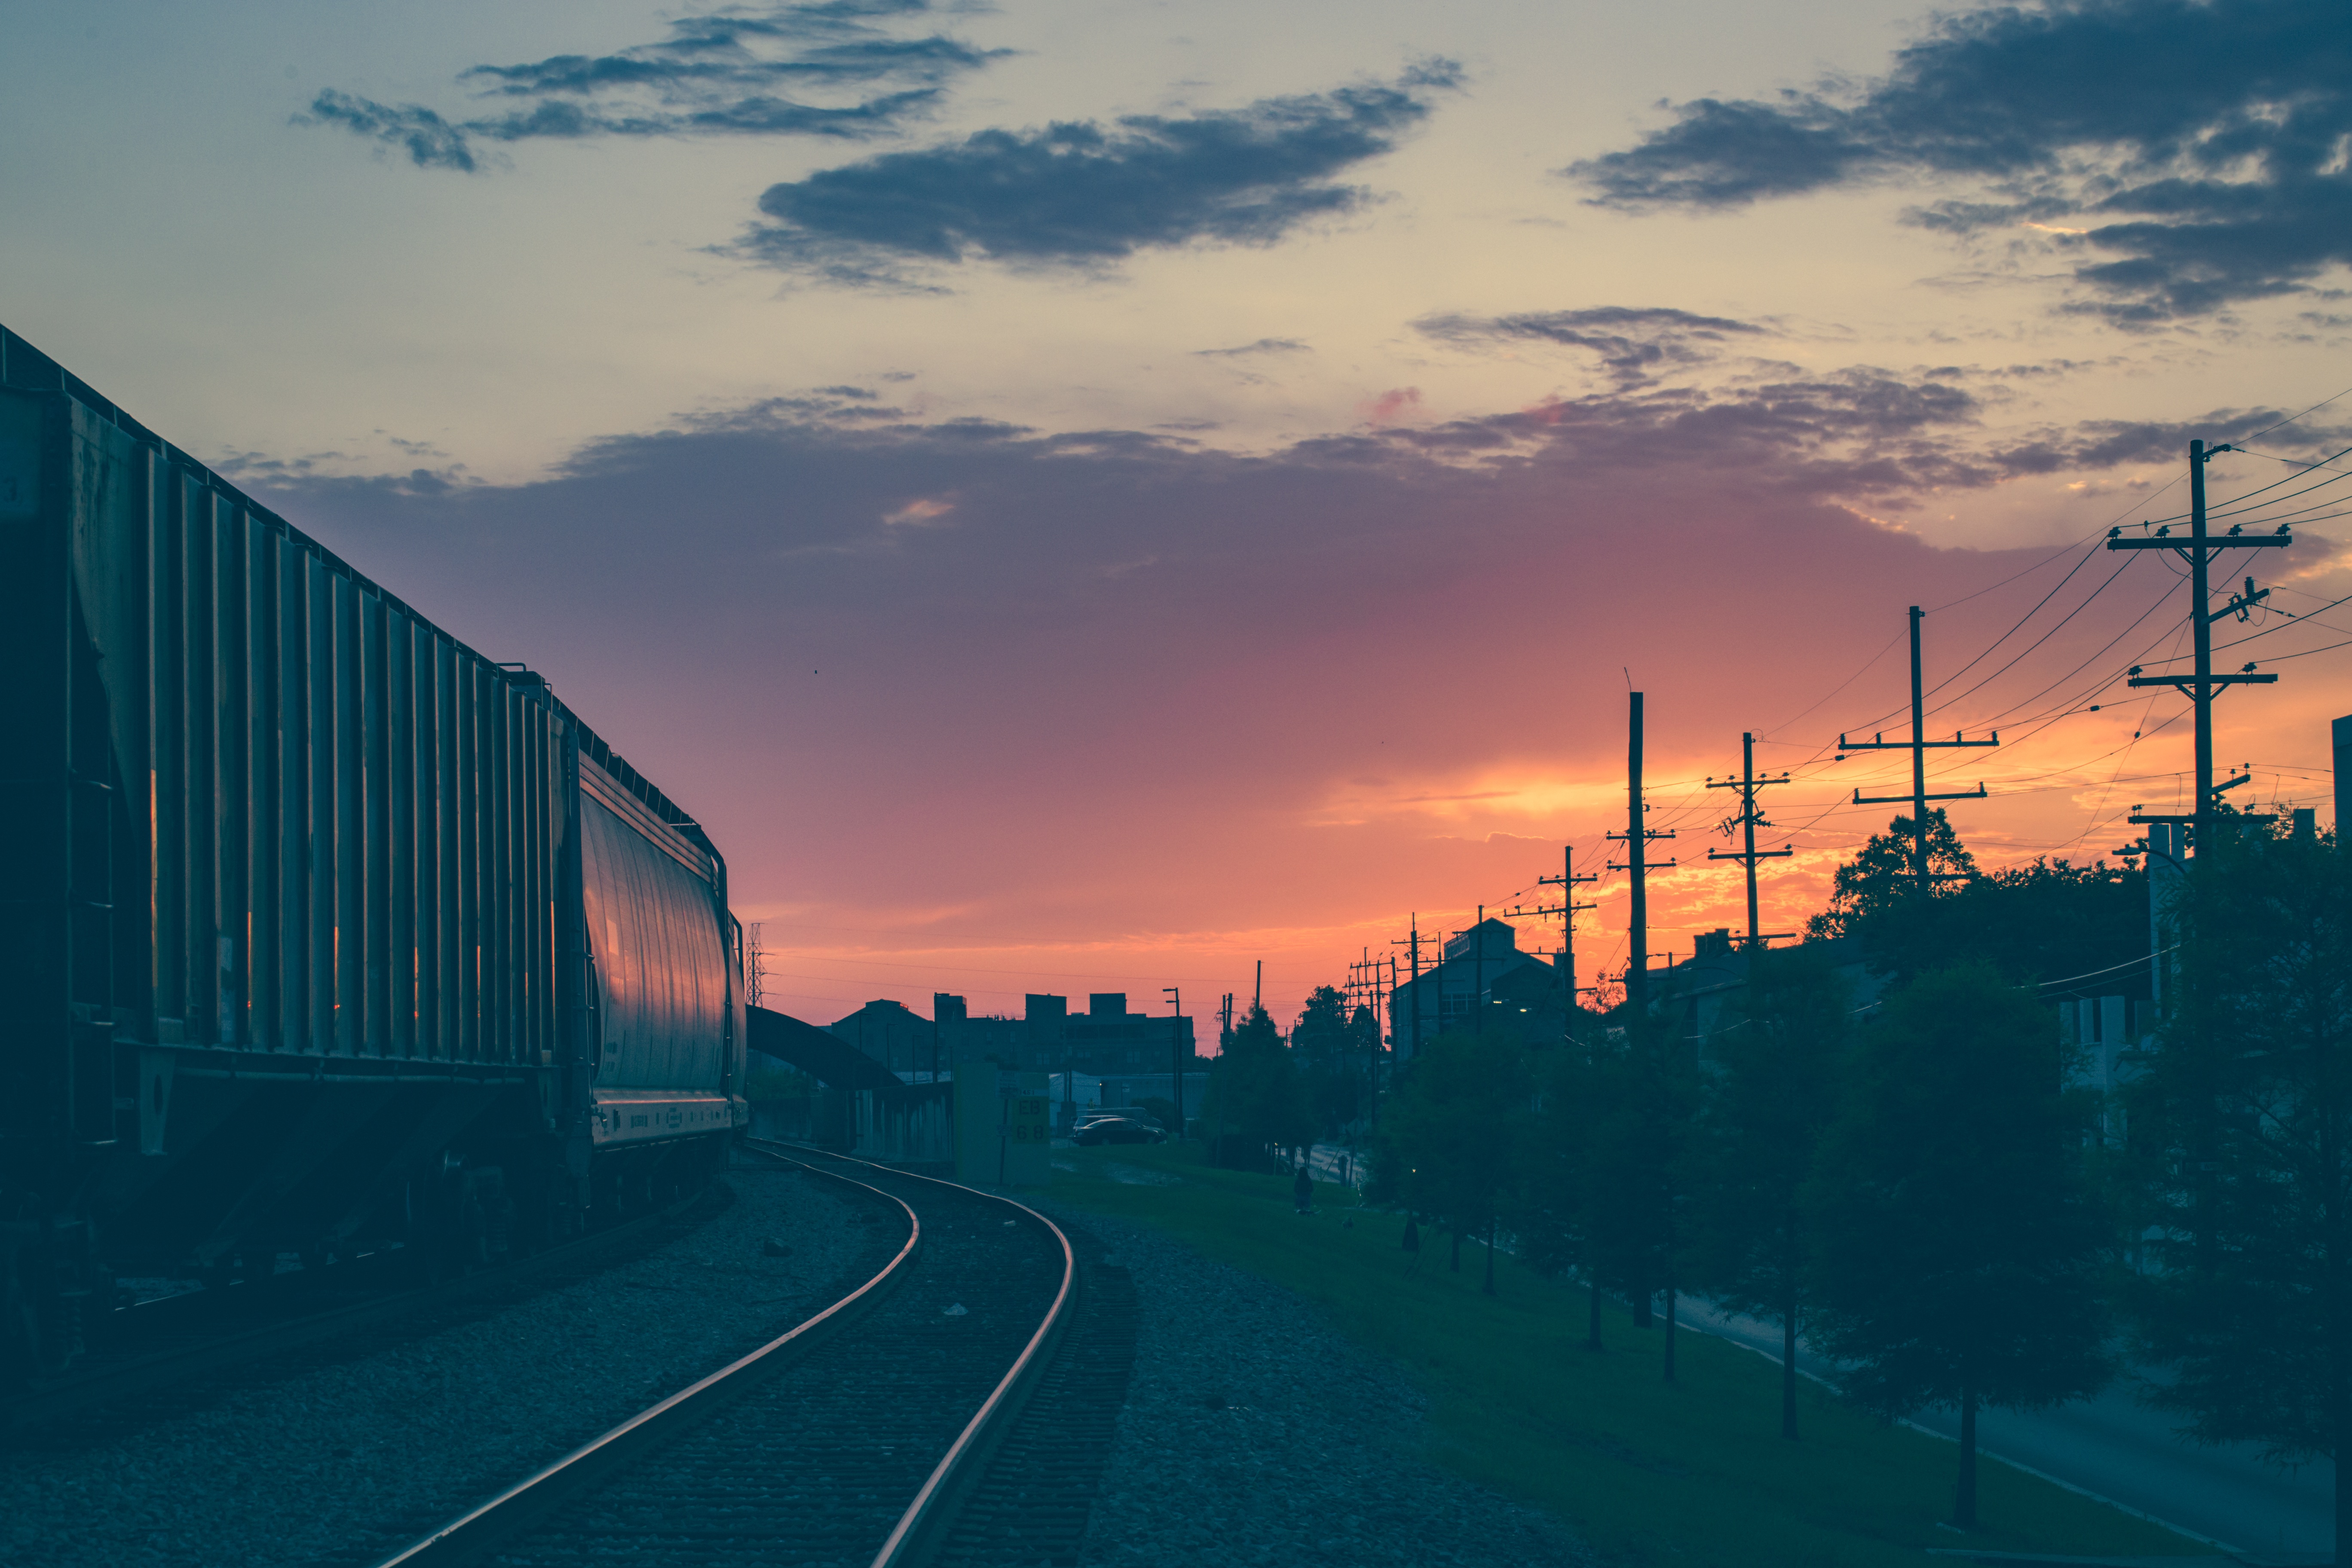
horizon, cloud, sky, sunrise, sunset, road, skyline, sunlight, morning, dawn, cityscape, dusk, evening, line, electricity, infrastructure, shape, urban area, atmospheric phenomenon